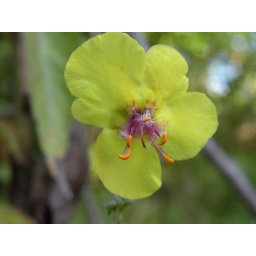
Four-petal small yellow flower photographed on World Peace Wetland Prairie, Fayetteville AR, by Aubrey James Shepherd on August 23, 2998